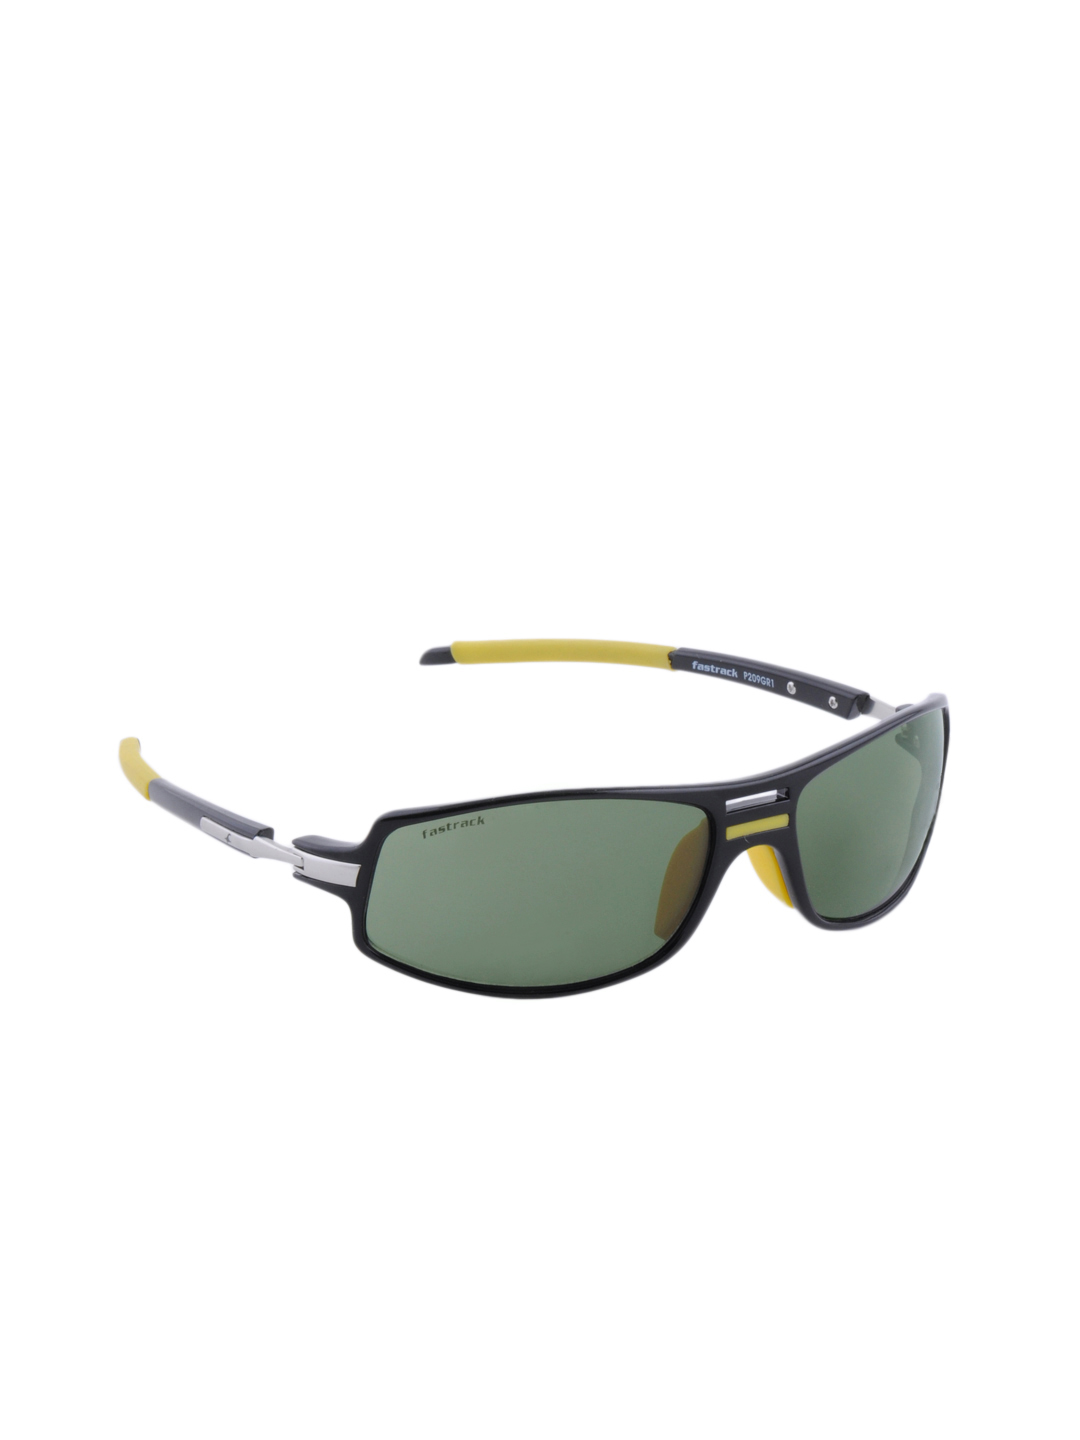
Fastrack Men UV Protected Sporty Wrap Sunglasses
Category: Accessories / Eyewear / Sunglasses
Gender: Men
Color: Black
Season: Winter 2016
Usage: Casual